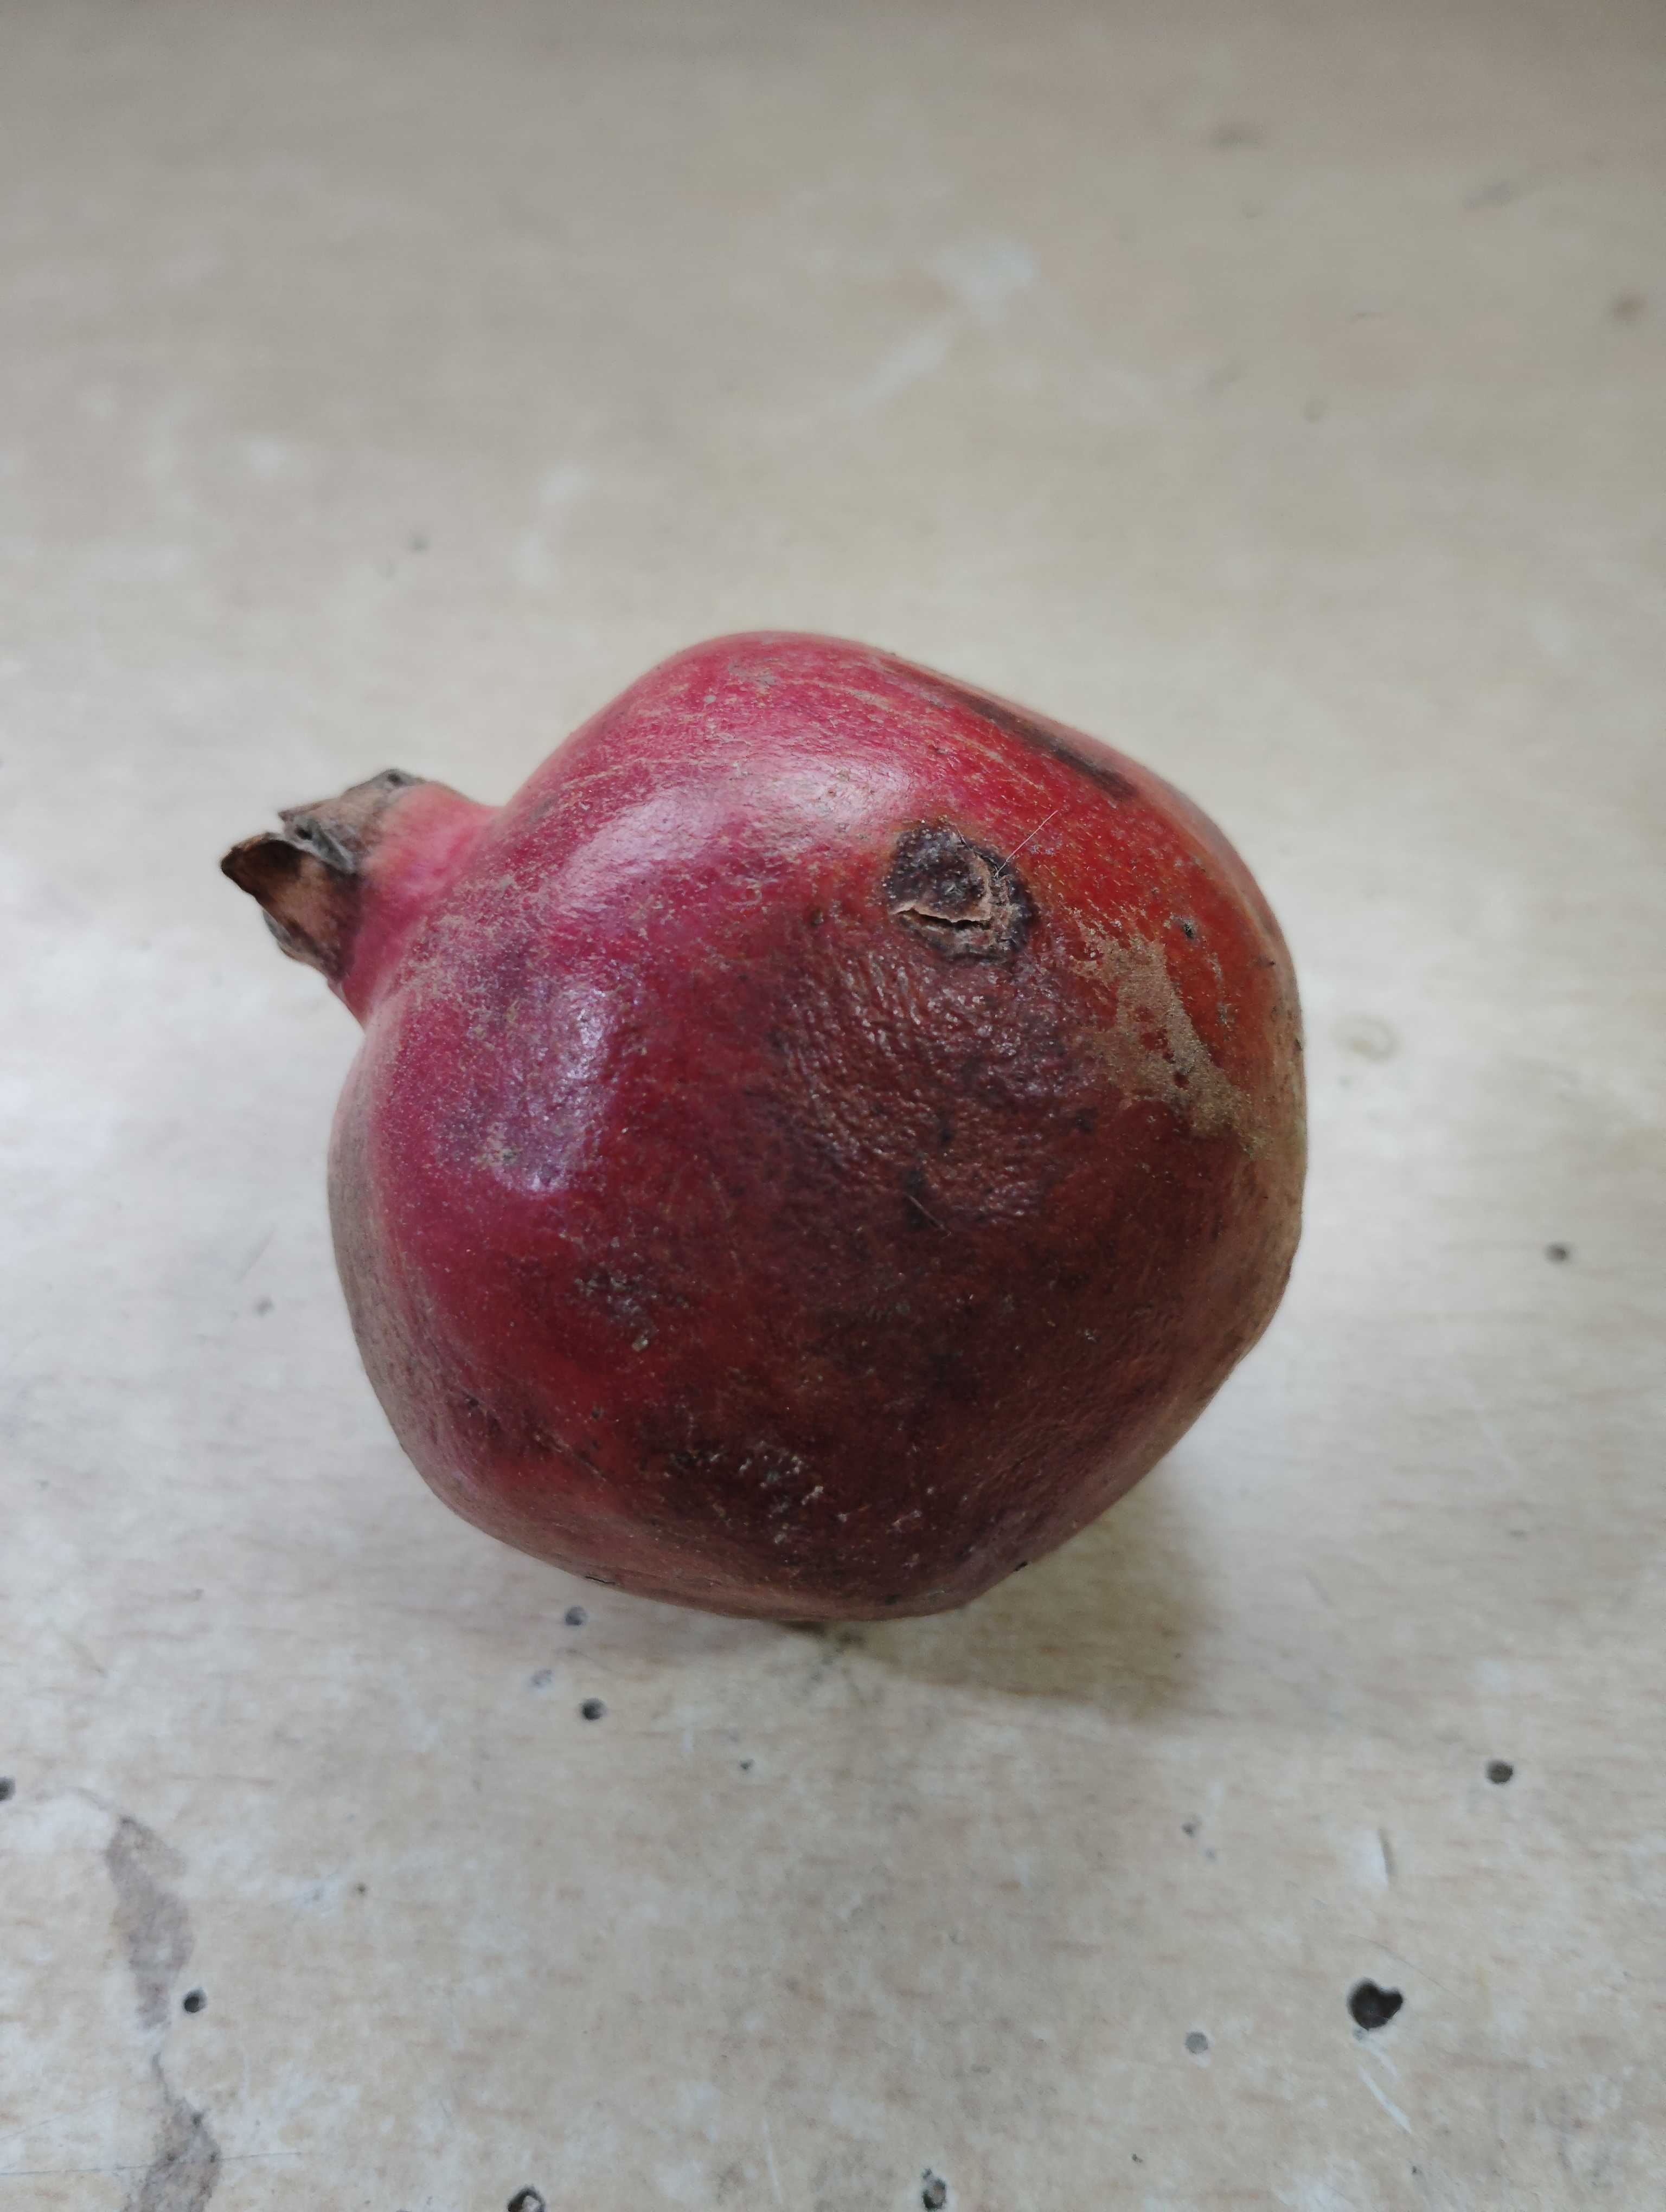
Label: Minor Defect